Alan Marshall (Australian writer)

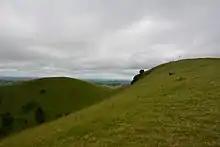
Mount Noorat crater and summit, featured in Marshall's books

Marshall wrote numerous short stories, mainly set in the bush, and also wrote newspaper columns and magazine articles. He also collected and published Indigenous Australian stories and legends. He travelled widely in Australia and overseas.